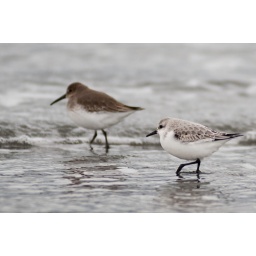
A male and female western sandpipers at play in the tides